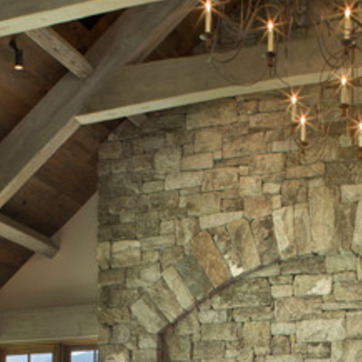
Material: stone